Relic

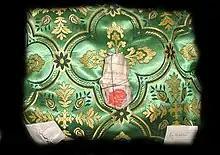
A relic from the shrine of Saint Boniface of Dokkum in the hermit-church of Warfhuizen: the bone fragment in middle is from Saint Boniface; the folded papers on the left and right contain bone fragments of Saint Benedict of Nursia and Bernard of Clairvaux.

In the early Church the disturbance of the remains of martyrs and other saints was not practiced. They were allowed to remain in their often unidentified resting places such as in cemeteries and the catacombs of Rome. These places were always outside the walls of the city, but martyriums began to be built over the site of the burial. Since it was considered beneficial to the soul to be buried close to the remains of saints, several large "funerary halls" were built over the sites of martyr's graves, including Old Saint Peter's Basilica. These were initially not regular churches, but "covered cemeteries" crammed with graves, wherein was celebrated funerary and memorial services. It may have been thought that when the souls of the martyrs went to heaven on resurrection day they would be accompanied by those interred nearby, who would thus gain favour with God.